Classical Athens

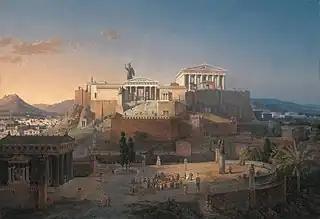
The Acropolis imagined in an 1846 painting by Leo von Klenze

The Acropolis, also called "Cecropia" from its reputed founder, Cecrops, was a steep rock in the middle of the city, about 50 meters high, 350 meters long, and 150 meters wide; its sides were naturally scarped on all sides except the west end. It was originally surrounded by an ancient Cyclopean wall said to have been built by the Pelasgians. At the time of the Peloponnesian war only the north part of this wall remained, and this portion was still called the "Pelasgic Wall"; while the south part which had been rebuilt by Cimon, was called the "Cimonian Wall". On the west end of the Acropolis, where access is alone practicable, were the magnificent "Propylaea", "the Entrances", built by Pericles, before the right wing of which was the small Temple of Athena Nike. The summit of the Acropolis was covered with temples, statues of bronze and marble, and various other works of art. Of the temples, the grandest was the "Parthenon", sacred to the "Virgin" goddess Athena; and north of the Parthenon was the magnificent "Erechtheion", containing three separate temples, one to "Athena Polias", or the "Protectress of the State", the "Erechtheion" proper, or sanctuary of Erechtheus, and the "Pandroseion", or sanctuary of Pandrosos, the daughter of Cecrops. Between the Parthenon and Erechtheion was the colossal Statue of Athena Promachos, or the "Fighter in the Front", whose helmet and spear was the first object on the Acropolis visible from the sea.